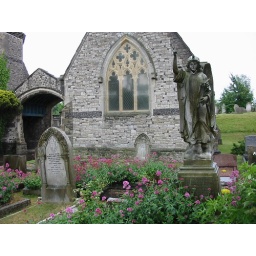
An old church building on top of the town hill in Rochester, Kent.